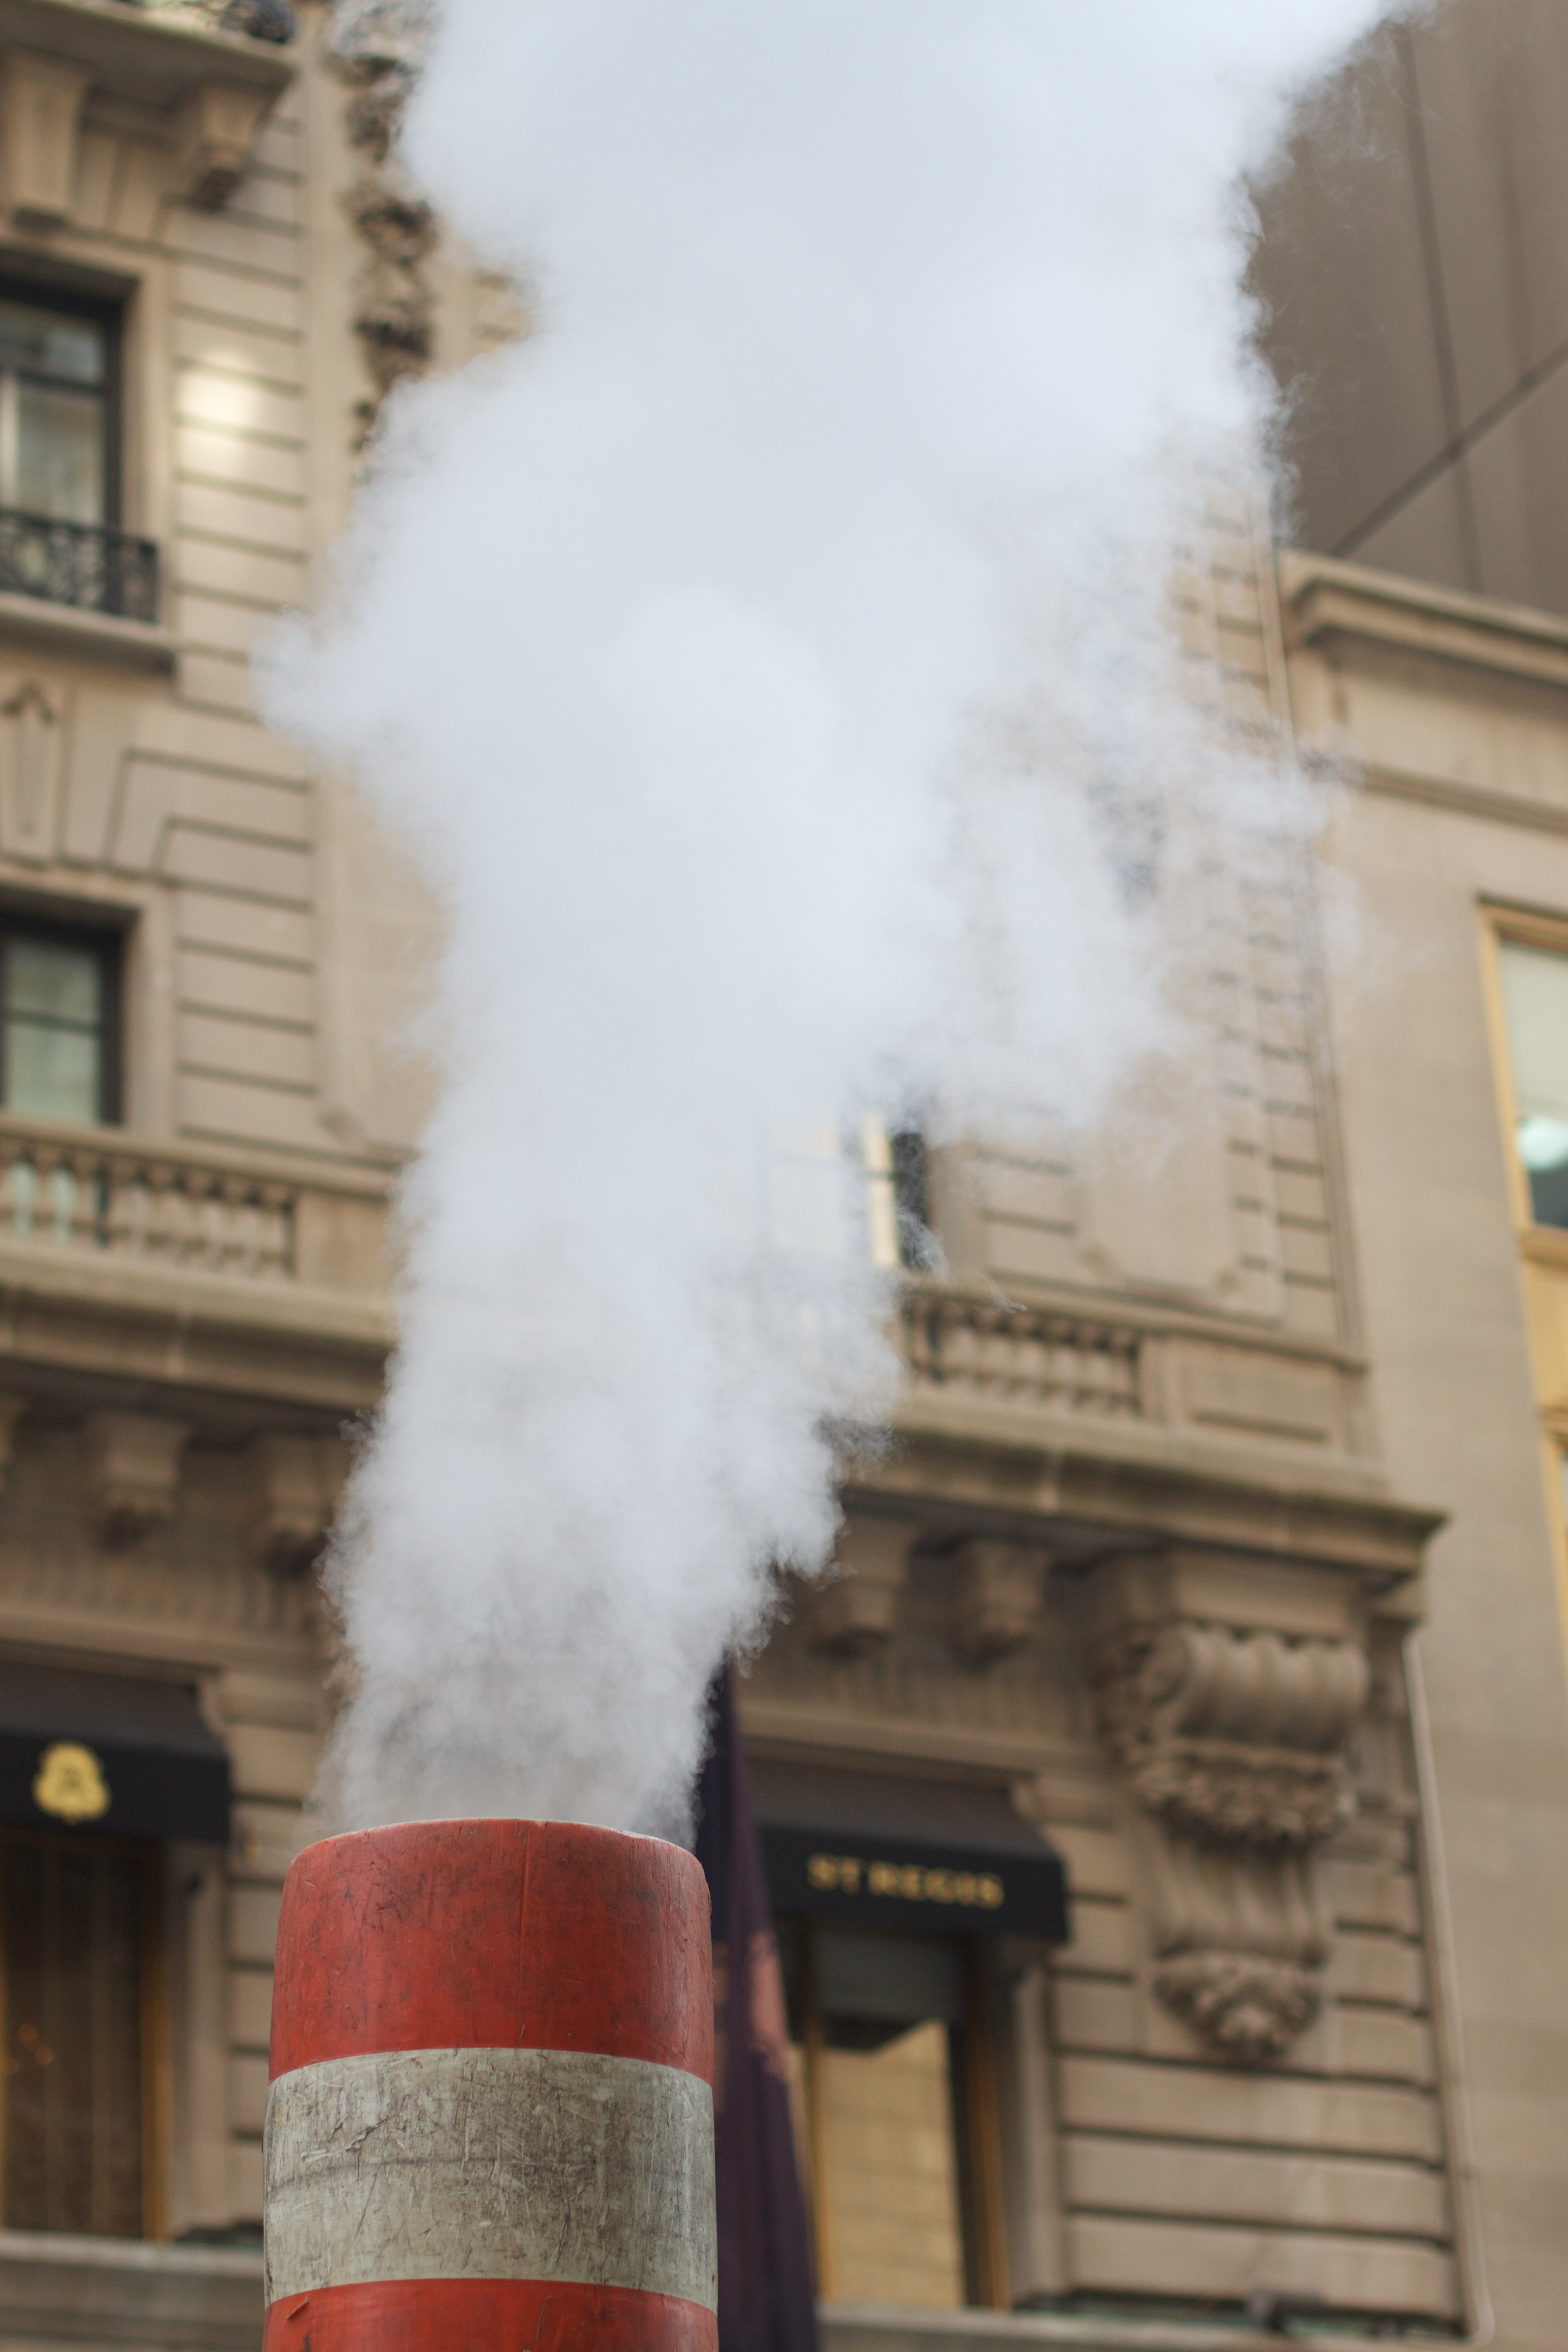
monument, statue, column, temple, odyssey